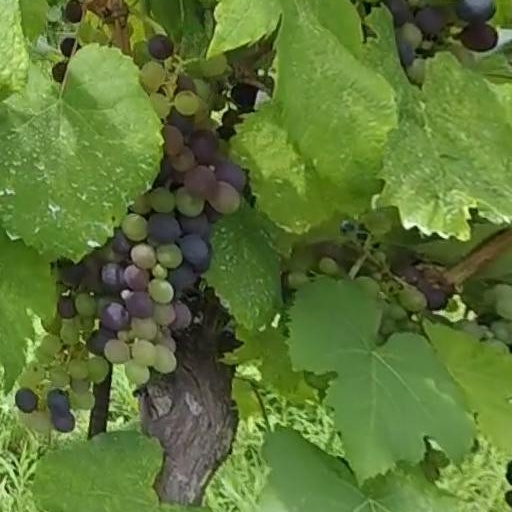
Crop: grape